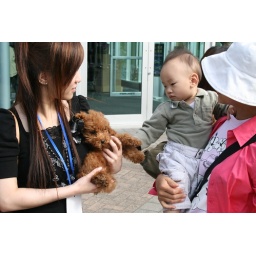
A cute puppy was roaming around at the Taiwanese Cultural Festival. Nathan loves litle dogs.